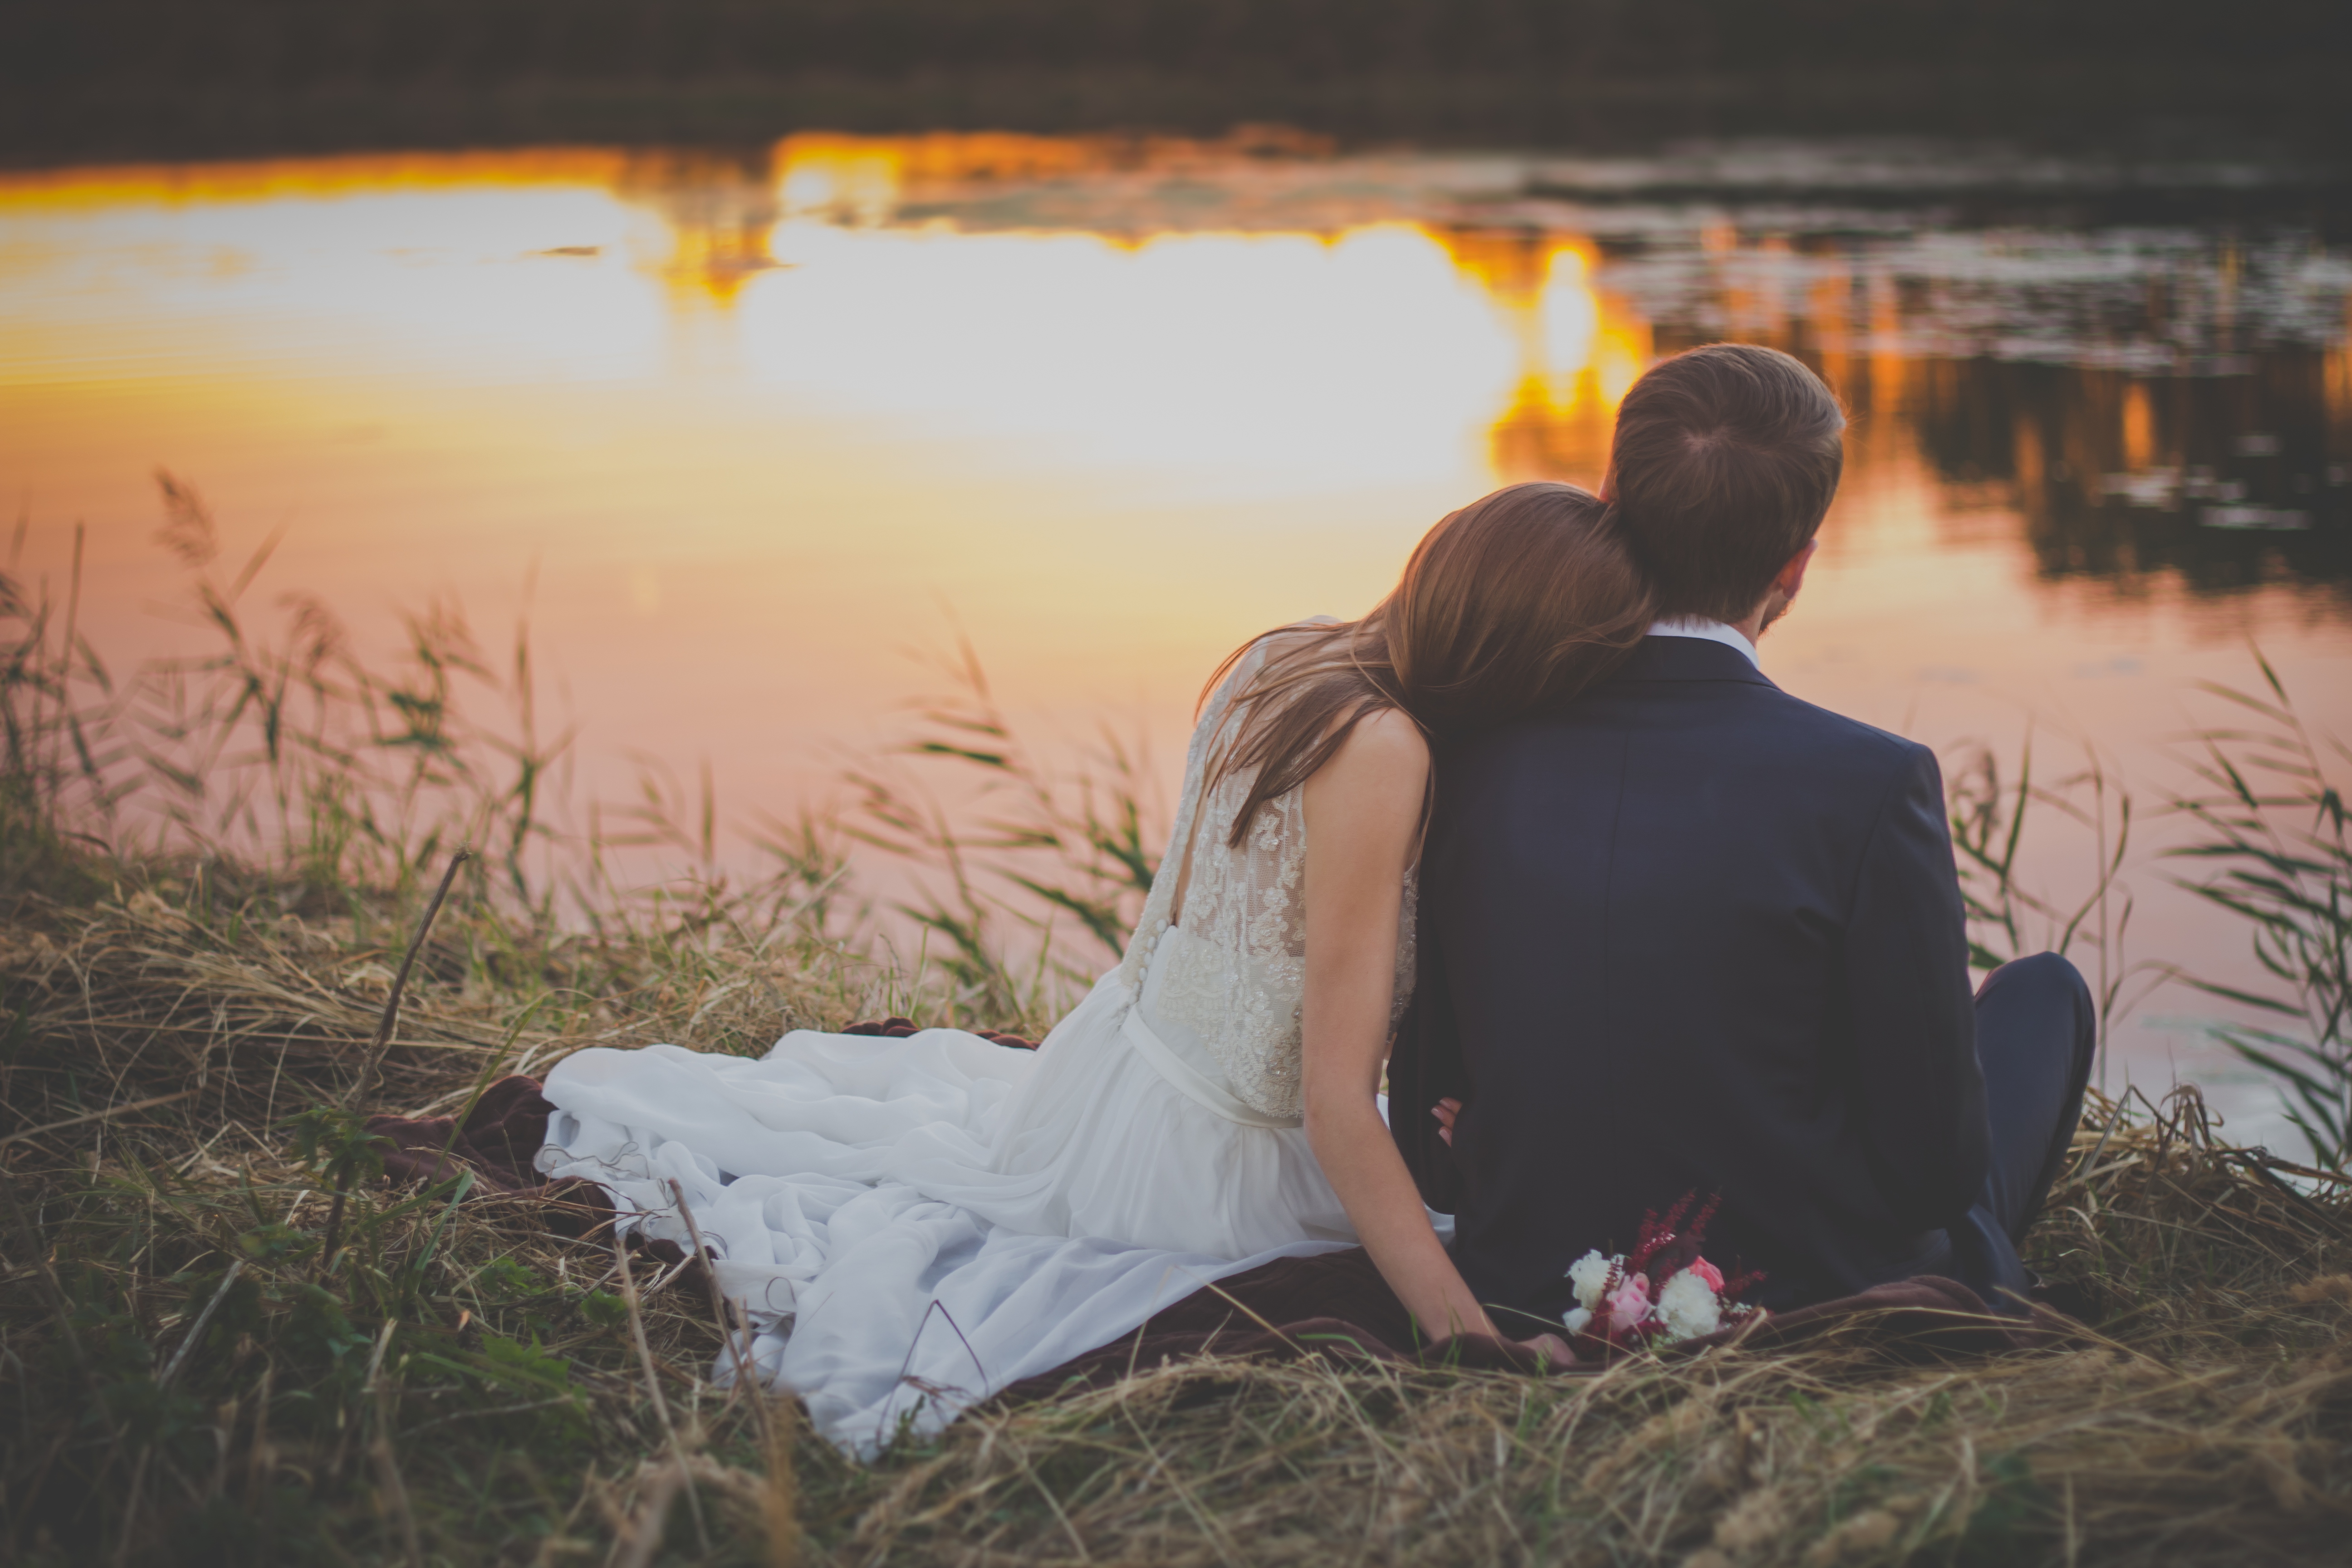
People in nature, photograph, sky, romance, dress, yellow, beauty, love, photography, grass, bride, summer, ceremony, happy, interaction, cloud, sitting, flash photography, wedding, sunlight, bank, evening, landscape, sunset, wedding dress, reflection, dusk, flower, river, gesture